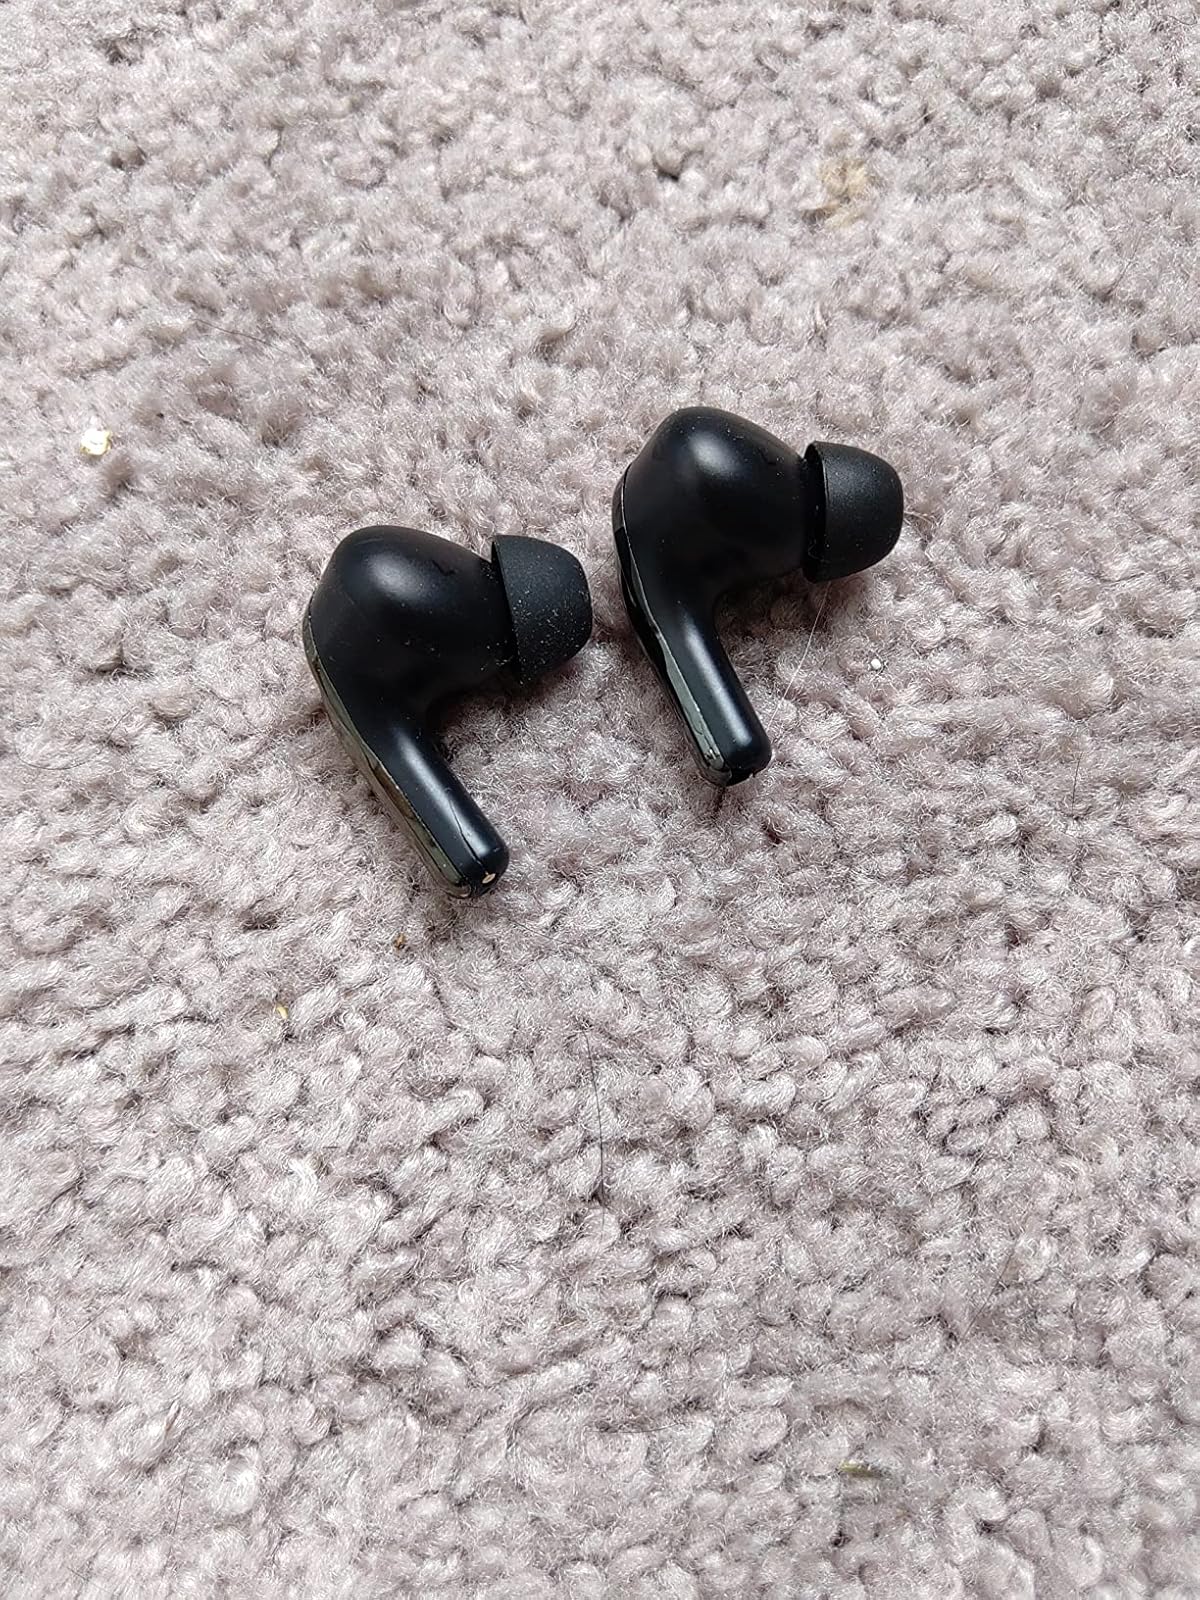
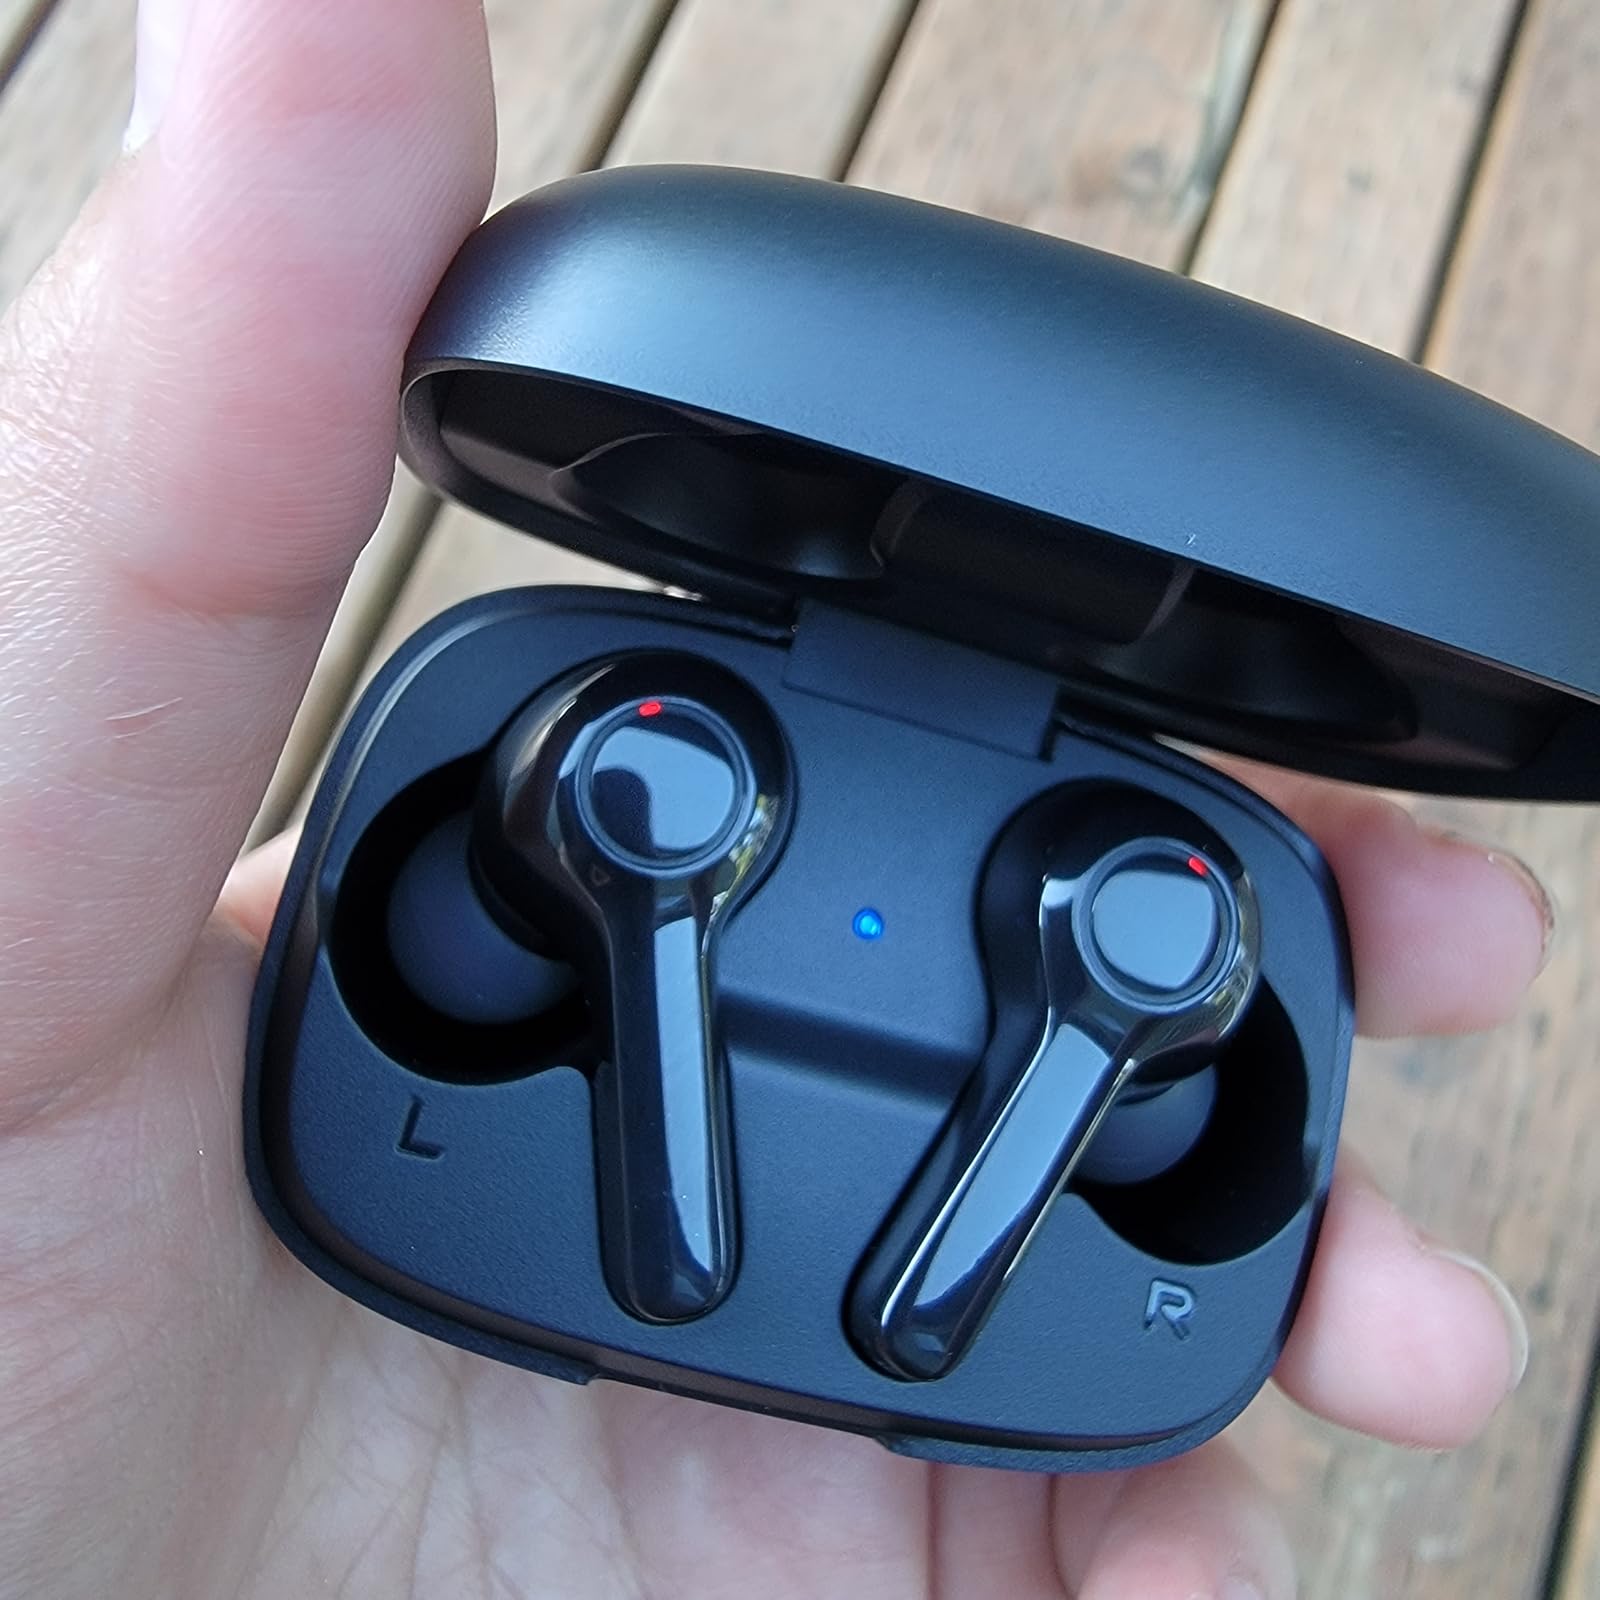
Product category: earbuds
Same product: no